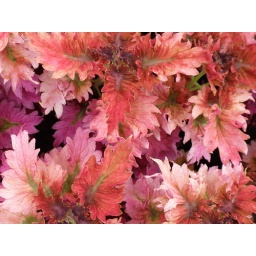
Coleus plants in the green houses at the Wellington Botanical Garden, July 2009.